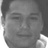
Emotion: neutral